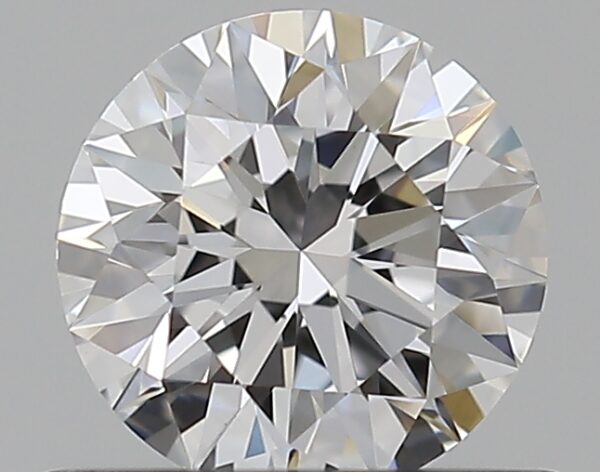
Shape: round
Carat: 0.5
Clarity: VVS2
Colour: D
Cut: EX
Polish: EX
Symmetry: EX
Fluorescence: F
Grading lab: GIA
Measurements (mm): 5.09 x 5.12 x 3.17